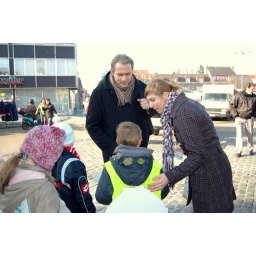
Ik let op het verbruik van warm water door een zuinige douche te nemen in plaats van een bad.